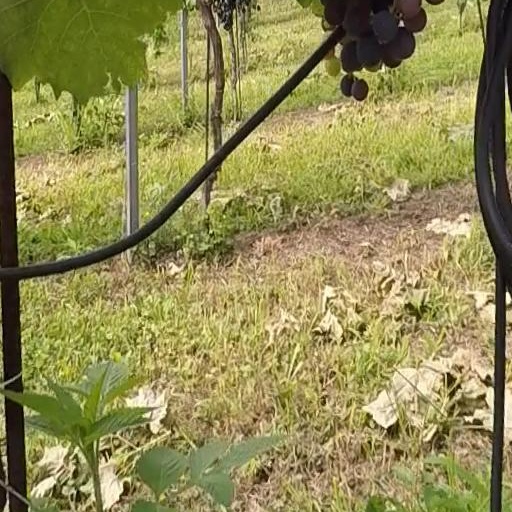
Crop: grape